George Air Force Base

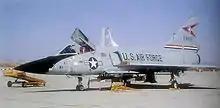
Convair F-106A Delta Dart AF Serial No. 56-0465 of the 329 FIS. To AMARC as FN0045 on 3 April 1984. Converted to QF-106 (AD149) Full Scale Aerial Target (FSAT). Shot down by AIM-120 9 November 1992.

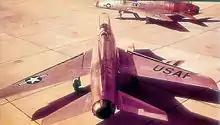
North American F-100A-20-NA Super Sabres including AF Serial No. 53-1700 "FW-700" of the 479th TFW, George AFB, California, 1954.

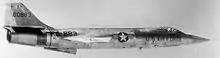
Lockheed F-104C-5-LO Starfighter, AF Ser. No. 56-0883 of the 479 TFW, George AFB, California, 1958.

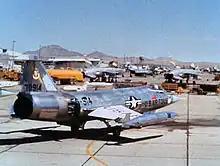
F-104C Starfighter, AF Ser. No. 57-0914, 435 TFS, 1965. This aircraft was deployed to Ubon RTAFB, Thailand in 1966 and assigned to 8 TFW. It crashed due to engine failure over Thailand on 16 January 1967.

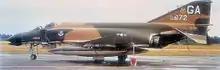
McDonnell F-4D-28-MC Phantom II AF Serial No. 65-0672, 4452nd Combat Crew Training Squadron 10 June 1972. Retired to AMARC as FP0308 on 20 September 1989.

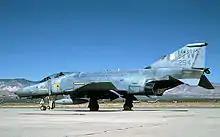
McDonnell Douglas F-4E-43-MC Phantom II AF Serial No. 69-7254/WW in F-4G configuration awaits its turn at Mojave for conversion to a 'Red Tail' Full Scale Aerial Target (FSAT) drone. White fin cap indicates aircraft was assigned to the 563 TFS, inactivated October 1989. Converted to QF-4G AF-209. Expended as target 4 June 2002.

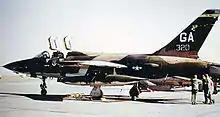
Republic F-105F-1-RE Thunderchief, AF Serial No. 63-8320 of the 561st Tactical Fighter Squadron, 35th Tactical Fighter Wing, George Air Force Base, California, November 1973. Converted to F-105G in 1972. This aircraft scored 3 MiG kills in Vietnam with the 388th TFW and is currently on display at the National Museum of the United States Air Force. (U.S. Air Force photo)

The initial USAF unit assigned to George AFB was the Continental Air Command's (ConAC) 1st Fighter-Interceptor Wing, being reassigned from March AFB, California on 18 July 1950. Operational squadrons of the 1st FIW were: